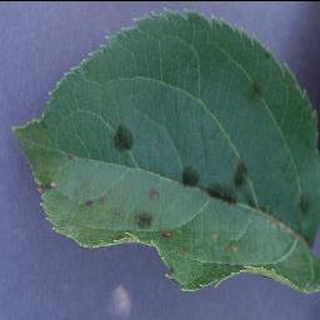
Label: apple_apple_scab